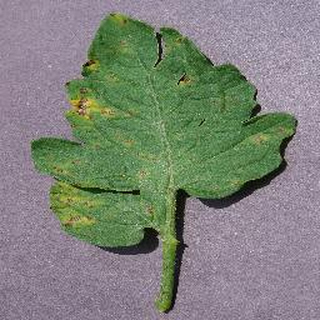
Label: tomato_septoria_leaf_spot